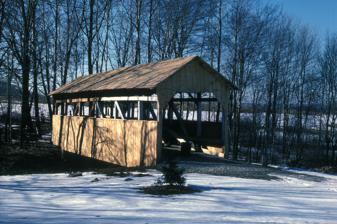
Building: Walter's Mill Bridge
Country: United States of America
Year built: 1830
United States historic place Walter's Mill Bridge U.S. National Register of Historic Places Show map of Pennsylvania Show map of the United States Location North of Somerset off Pennsylvania Route 985, Somerset Township, Pennsylvania Coordinates 40°3′56″N 79°4′40″W / 40.06556°N 79.07778°W / 40.06556; -79.07778 Area 0.1 acres (0.040 ha) Built 1830 Architect Christian Ankeny Architectural style Burr arch MPS Covered Bridges of Somerset County TR NRHP reference No. 80003635 Added to NRHP December 10, 1980 The Walter's Mill Bridge is a historic covered bridge in Somerset Township , Somerset County, Pennsylvania .  It was built in 1830, and is a 60-foot-long (18 m) Burr truss bridge, with vertical plank siding and a tin covered gable roof. The bridge crosses Haupt's Run.  It is one of 10 covered bridges in Somerset County. It was added to the National Register of Historic Places in 1980. See also Somerset Historical Center References